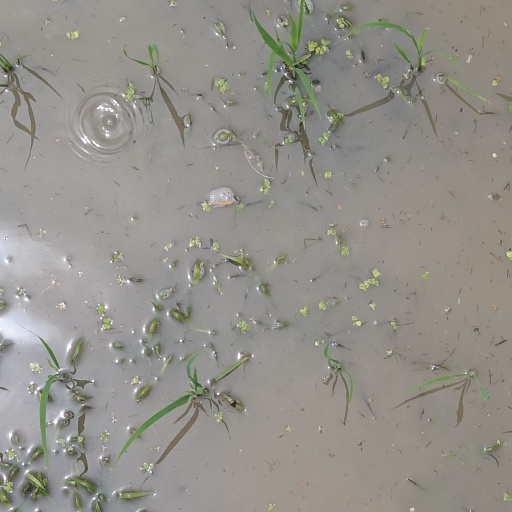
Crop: rice